A/S Københavns Telefonkiosker

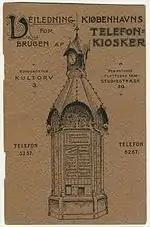
Instructions from one of the telephone kiosks

In 1989, it still only had 1,487 out of a population of more than 250,000 in the city. The need for public telephones was therefore evident. On 3 September 1895, A/S Kjøbenhavns Telefonkiosker obtained a concession from the city magistrate on the installation and operation of up to 15 telephone kiosks in a 15-year period in Copenhagen.